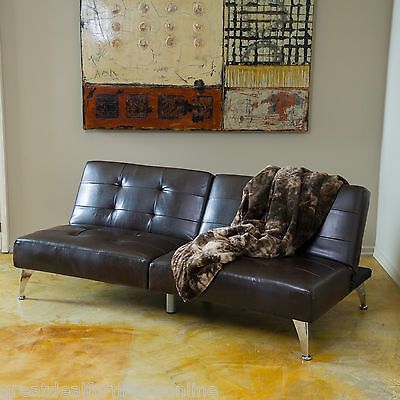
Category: sofa